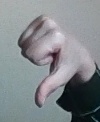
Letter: waw